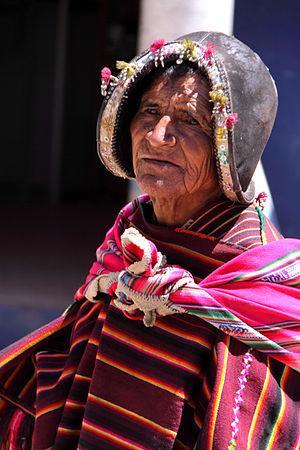
bolivie, tarabuco, homme en costume traditionel